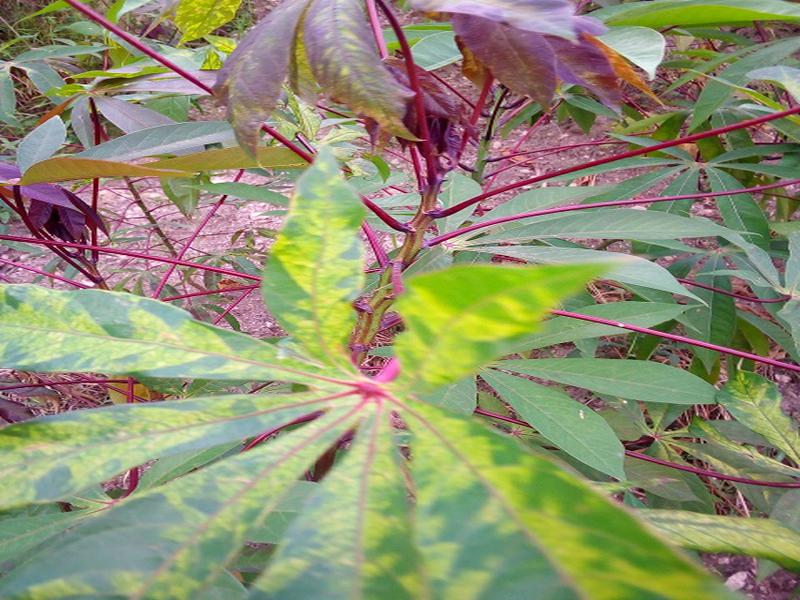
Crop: cassava
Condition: mosaic_disease